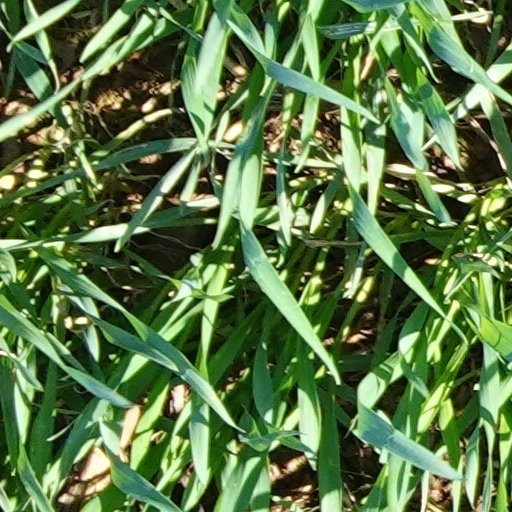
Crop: wheat